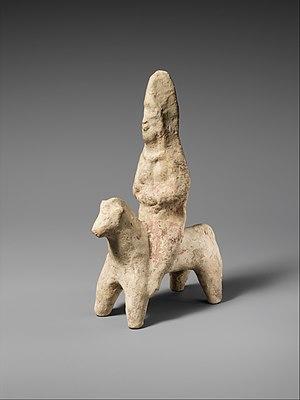
Nippur est une ville de la Mésopotamie antique. C'est le lieu de culte principal du grand dieu sumérien Enlil, considéré comme le seigneur du cosmos, donc un des principaux centres religieux du pays de Sumer et d'Akkad dans la Haute Antiquité. Dans l'écriture cunéiforme sumérienne, les mêmes signes peuvent se lire NIBRU et EN.LÍL. Ce site a été peuplé au moins à partir du Vᵉ millénaire, et jusqu'au début du IIᵉ millénaire de notre ère.